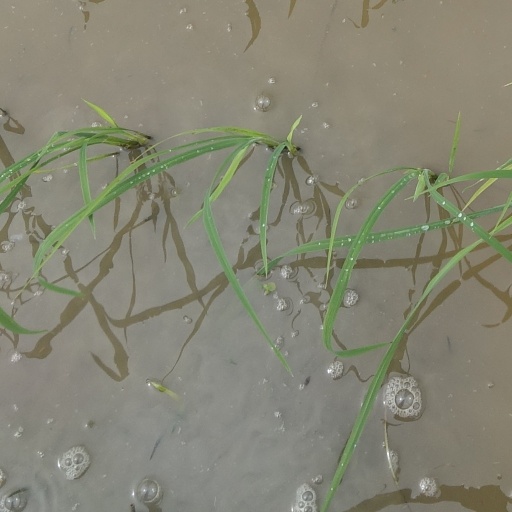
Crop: rice